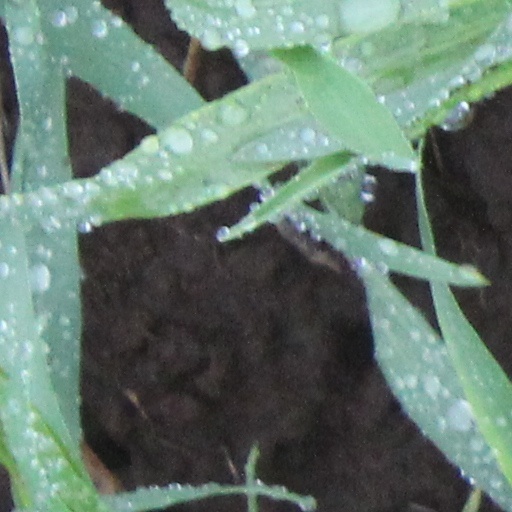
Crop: wheat